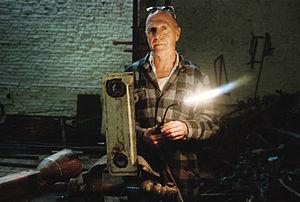
Koenraad Tinel, né le 31 mars 1934 à Gand, est un sculpteur et dessinateur belge.